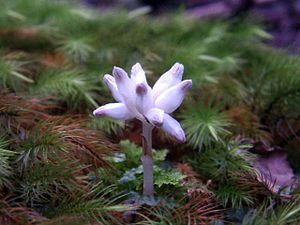
Burmannia est un genre de plantes de la famille des Burmanniaceae.